LSE–Gaddafi affair

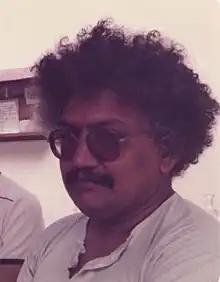
Lord Desai, co-founder, LSE Global Governance

LSE Director Howard Davies resigned on 3 March over the scandal. In a comment Davies said he had left the job because of "two errors of judgment": 1) his advice that a donation from Gaddafi's foundation was acceptable, and 2) his decision to act as a financial adviser to the Libyan government. Davies acknowledged in his resignation letter that it would “be right for me to step down, even though I know that this will cause difficulty for the institution I have come to love.” He added, “The short point is that I am responsible for the school’s reputation, and that has suffered.”